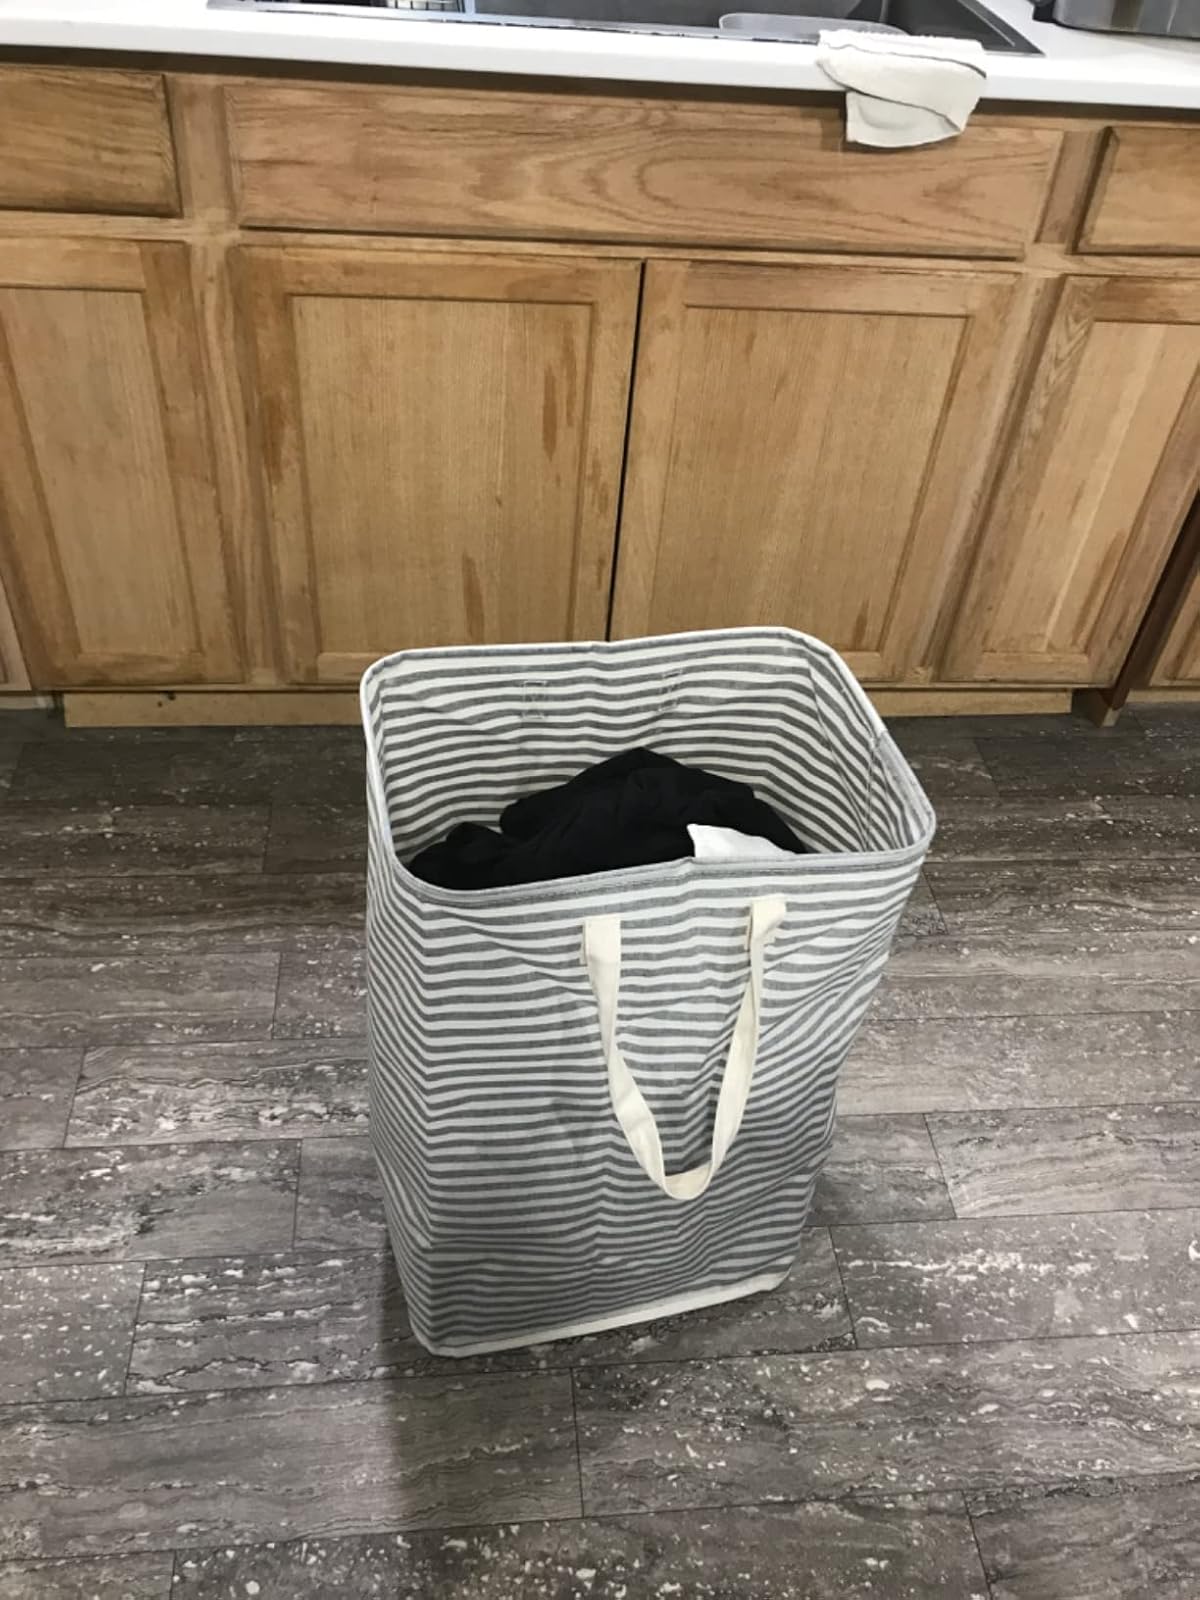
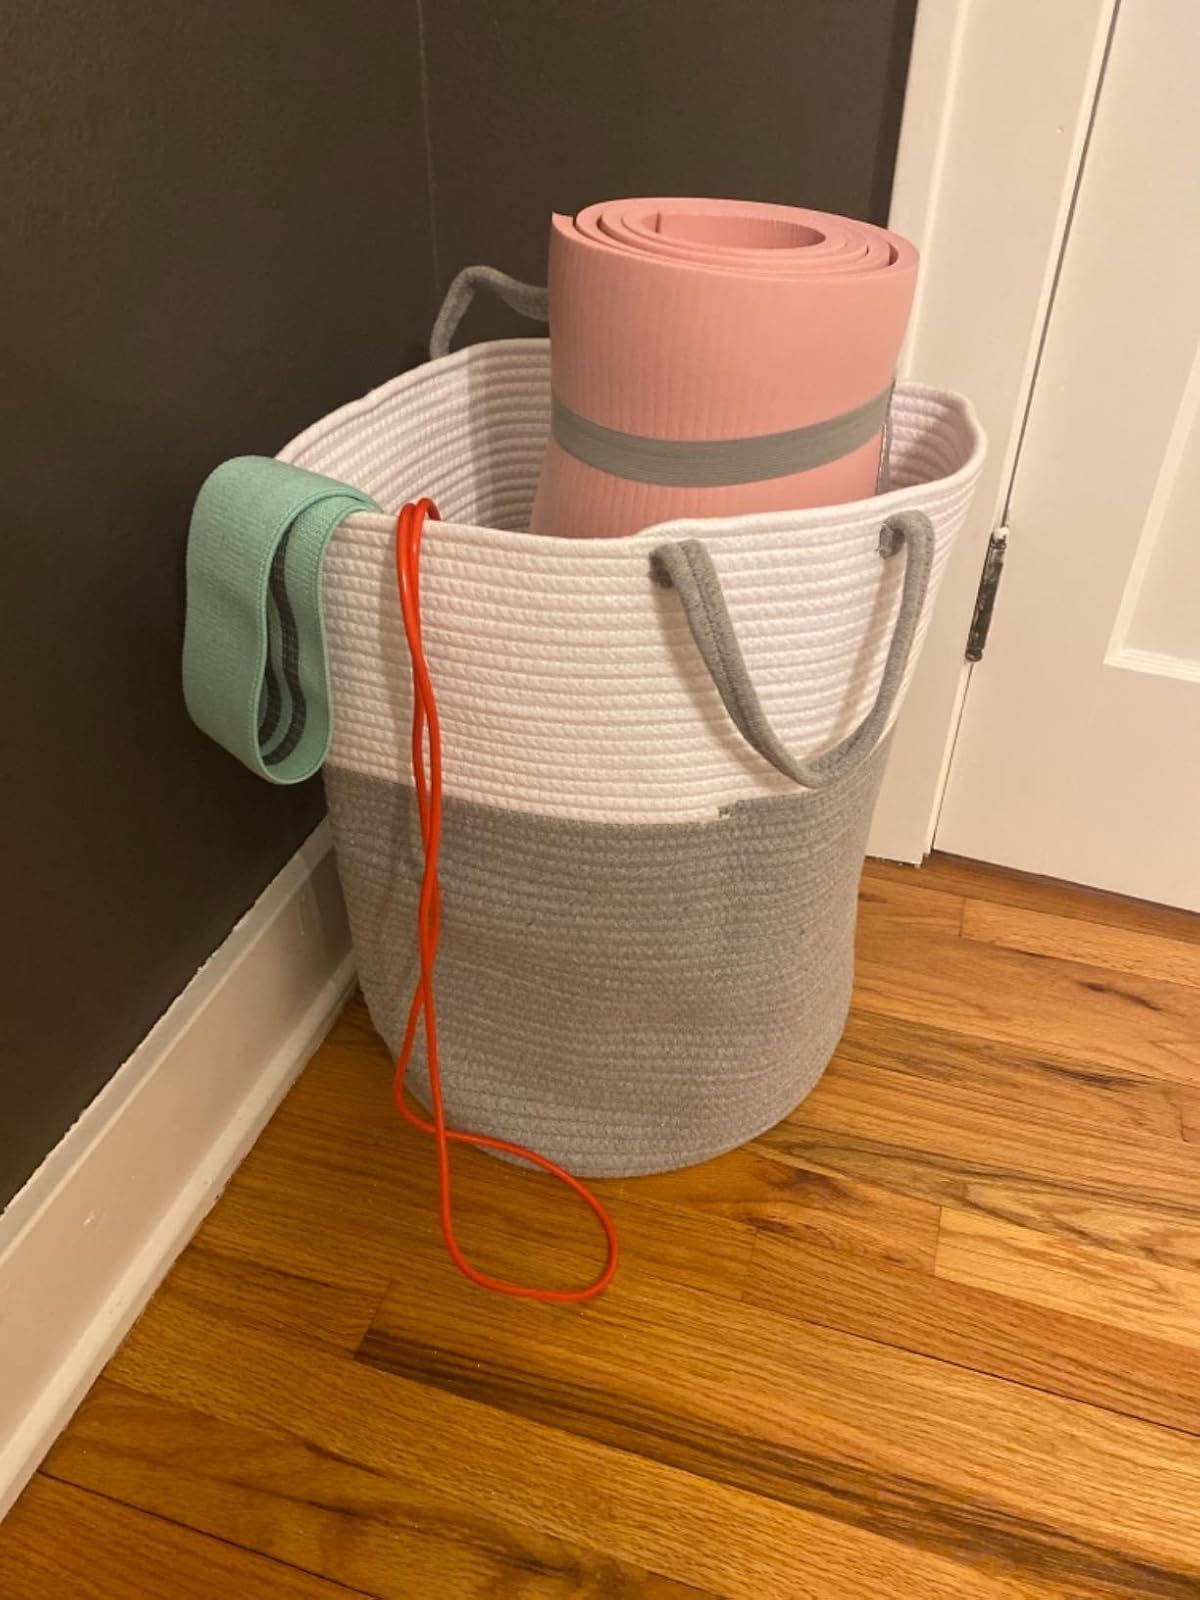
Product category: items_hamper
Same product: no